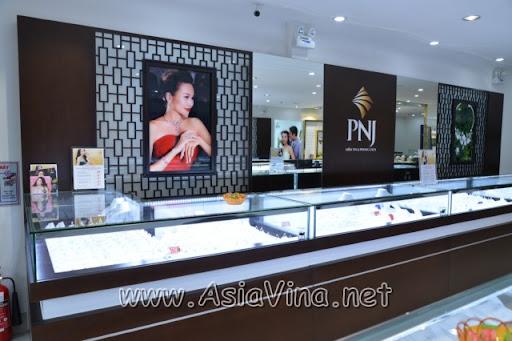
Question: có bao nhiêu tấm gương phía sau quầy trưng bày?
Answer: có hai tấm gương phía sau quầy trưng bày